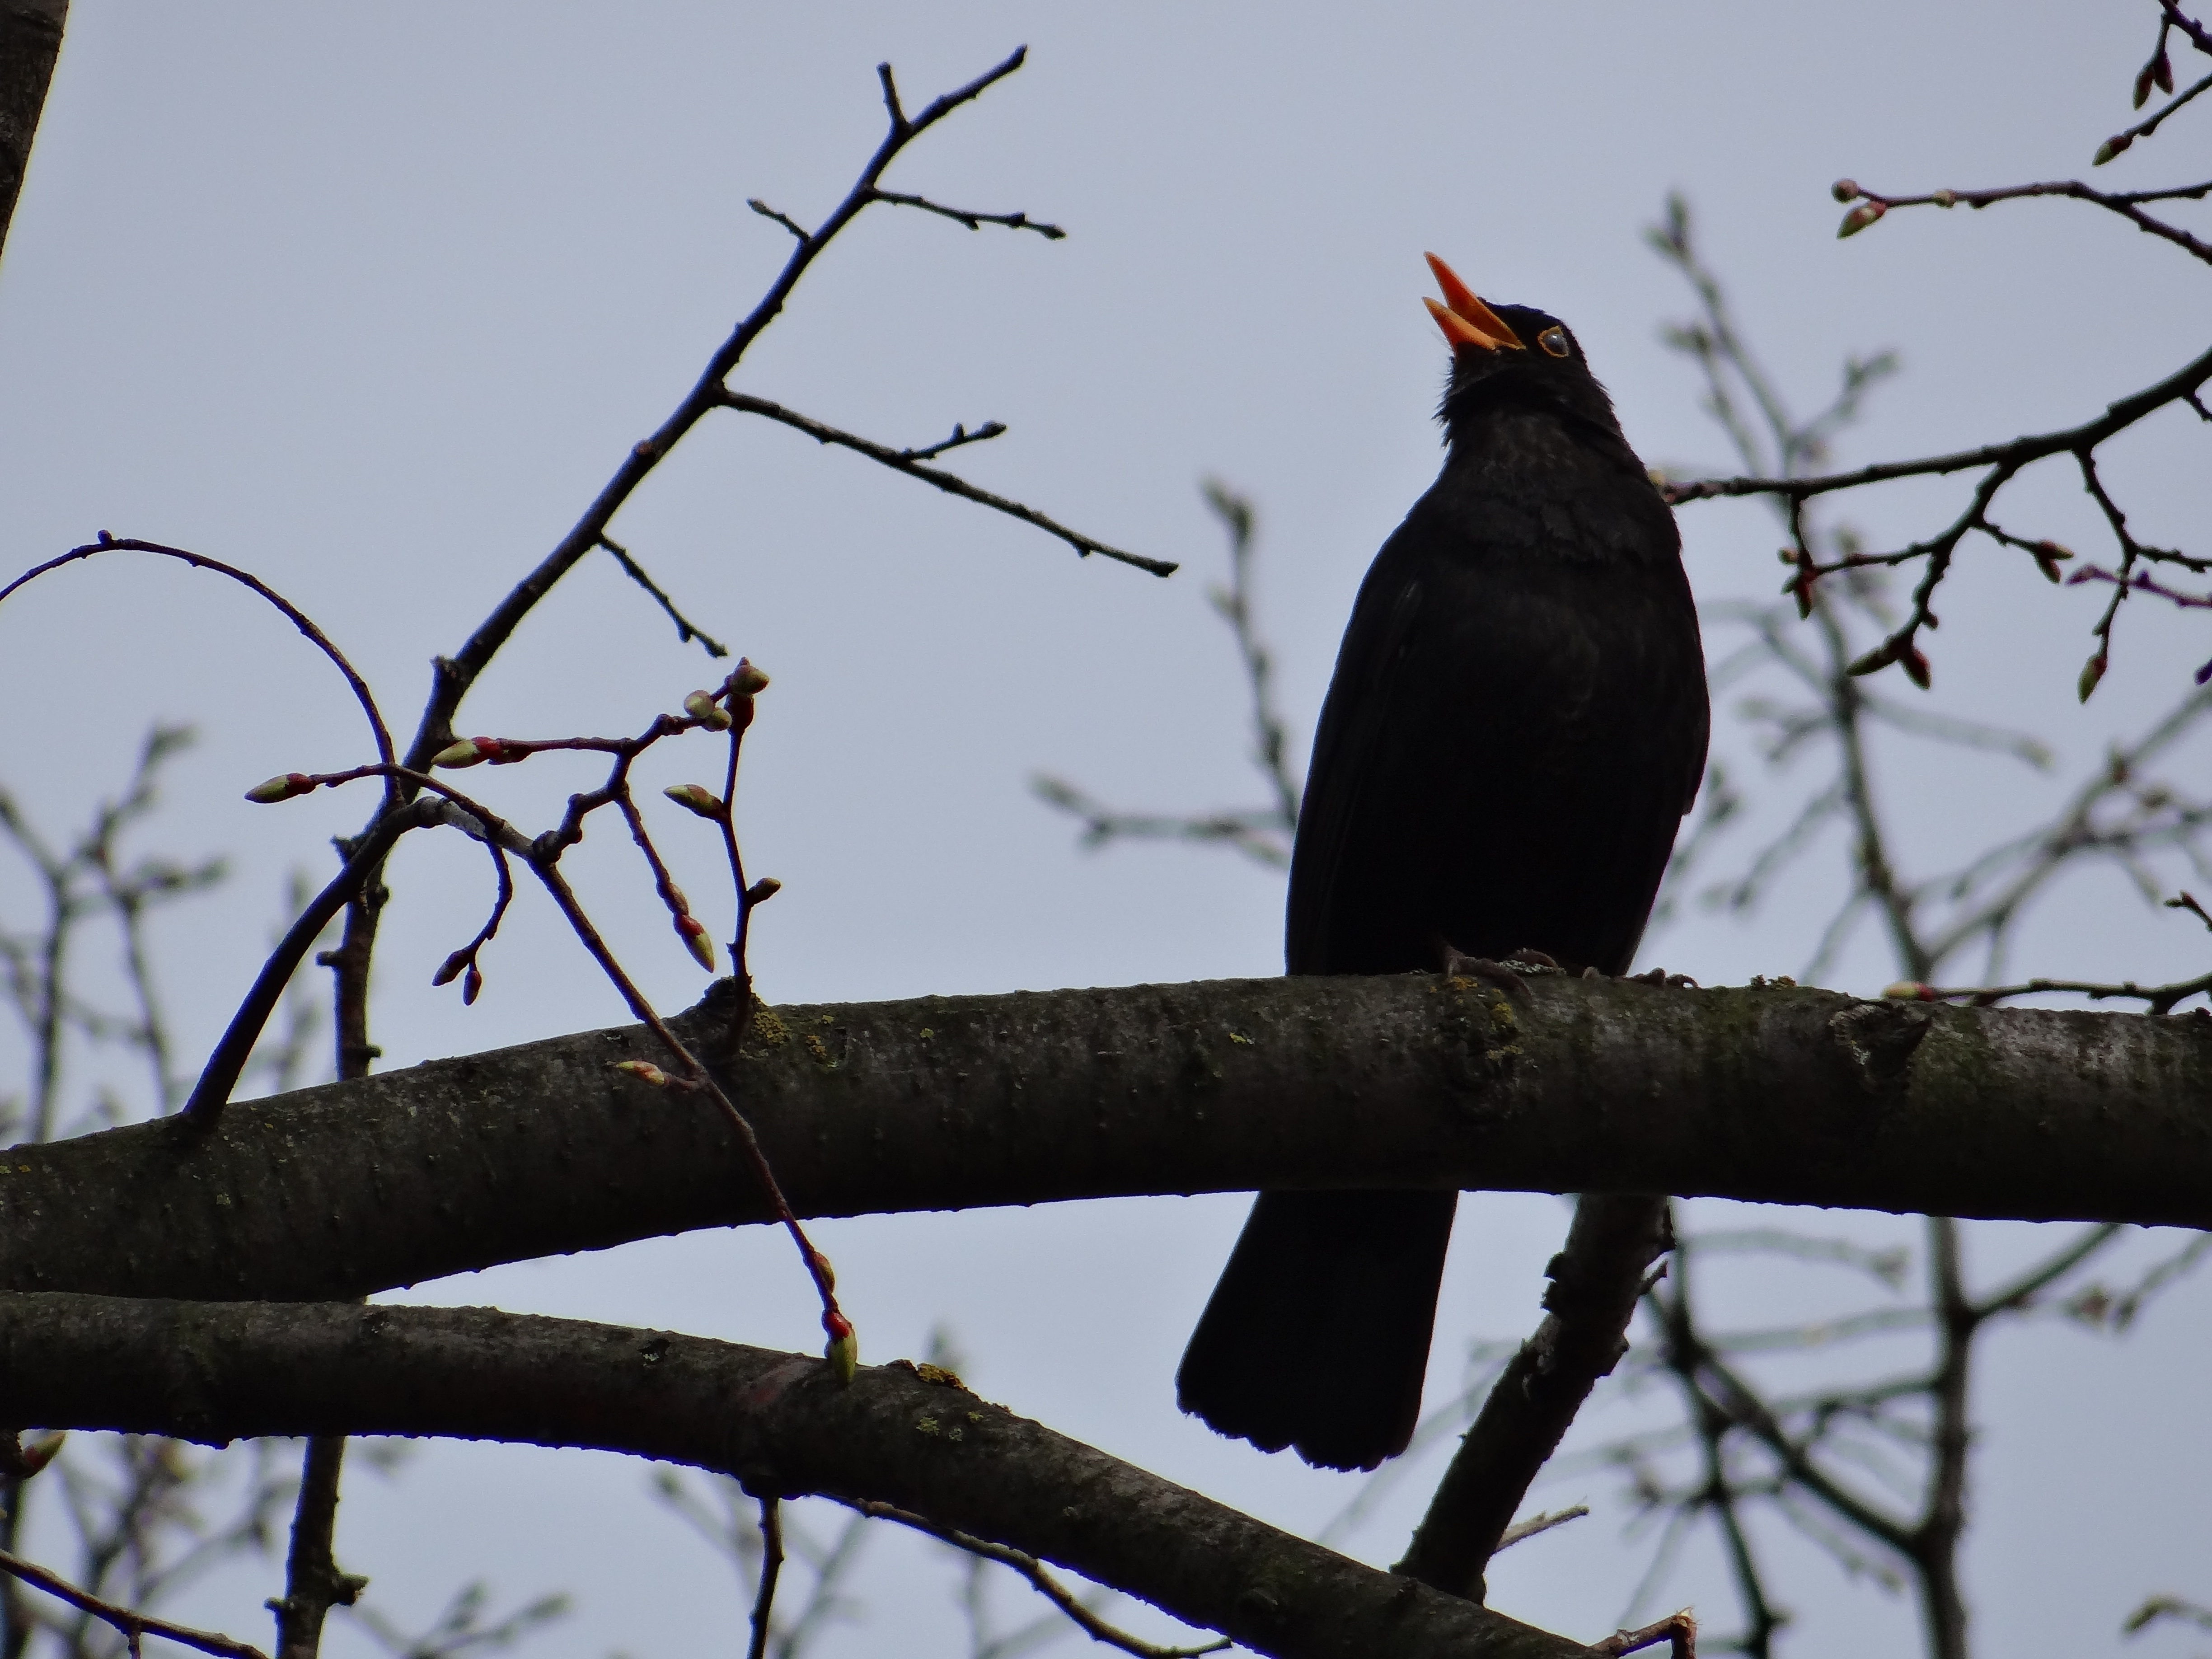
nature, branch, snow, winter, bird, animal, wildlife, fauna, twig, songbird, vertebrate, blackbird, true, wildlife photography, turdus merula, old world flycatcher, perching bird, black plumage